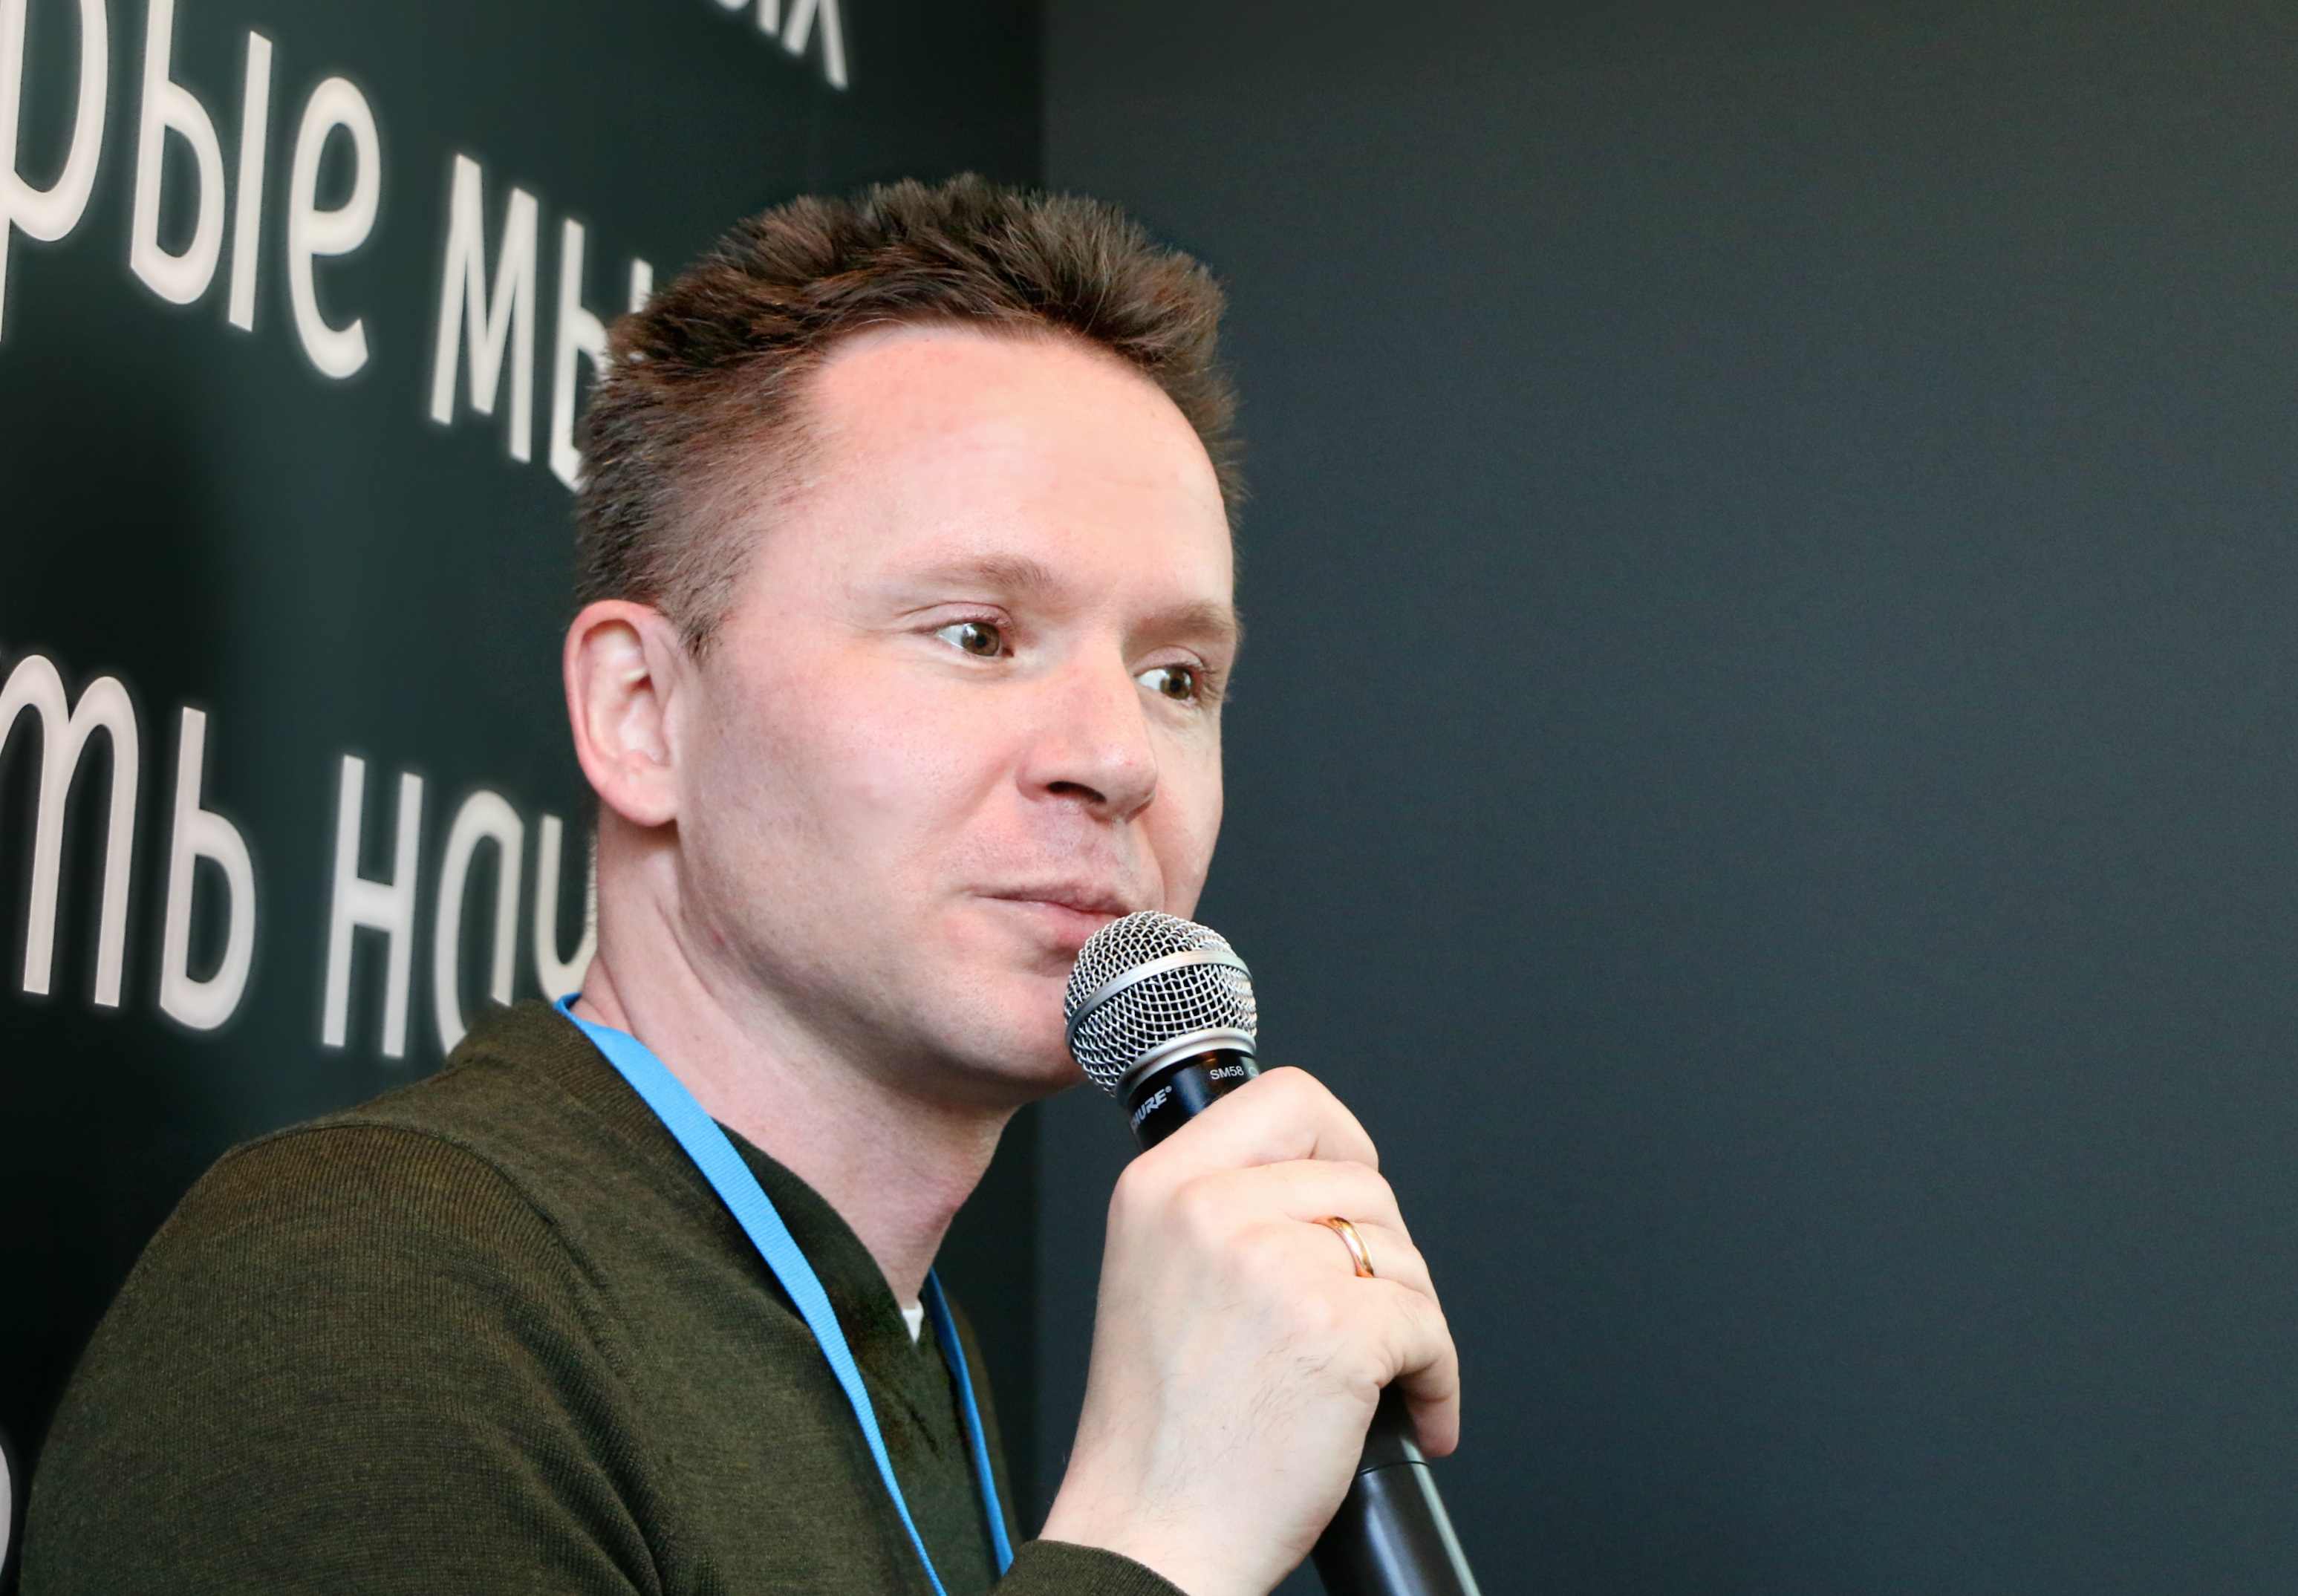
man, person, guy, portrait, model, microphone, hairstyle, talk, singing, beautiful, leading, singer songwriter, winsome, to speak, facial hair